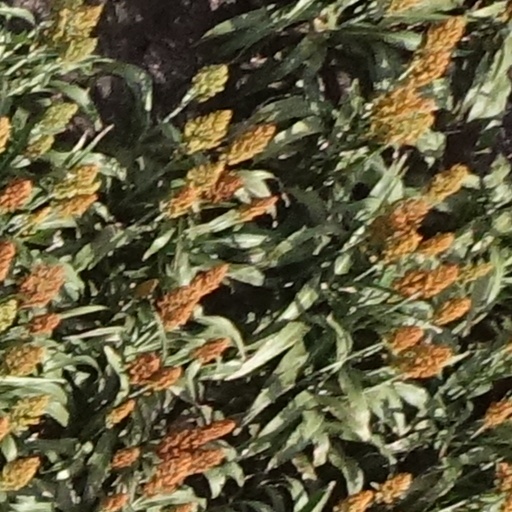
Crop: sorghum